General Society of Mechanics and Tradesmen of the City of New York

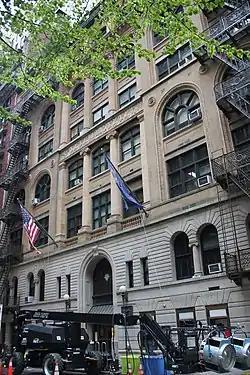
General Society's Library Building

The General Society of Mechanics and Tradesmen of the City of New York is an educational and cultural association at 20 West 44th Street in Midtown Manhattan, New York City. It was founded on November 17, 1785, by 22 men who gathered in Walter Heyer's public-house at No. 75 King Street (renamed Pine Street), one block from Wall Street, in Lower Manhattan. The aims of the General Society were to provide cultural, educational and social services to families of skilled craftsmen. The General Society during this early period celebrated the mutuality and centrality of the craft community. Besides its charitable activities, the society played a prominent part in the festivities that marked patriotic holidays, carrying banners emblazoned with its slogan 'By hammer and hand all arts do stand', echoing the motto of the Worshipful Company of Blacksmiths.